Austin FX4

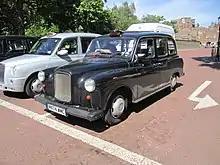
1995 model

In 1984, London Taxis International (LTI) was formed after Manganese Bronze Holdings bought the London taxi dealers Mann & Overton. LTI replaced the 2286 cc Land Rover diesel engine with the new 2495 cc version. The new model was called the FX4S. New rocker switches replaced the old toggle switches on the dashboard, the wipers were controlled by a stalk on the steering column and draught proofing was added to the bottoms of the doors and black rolled steel bumpers fitted, but basically it was an updated version of the cab that had been around for almost 30 years. At this time, Carbodies were developing a replacement for the FX4, the CR6, which is why this 'stopgap' FX4S was introduced. However, the CR6 was abandoned in 1985 and MBH decided to carry on making the FX4 until such time as it could fund a new cab.